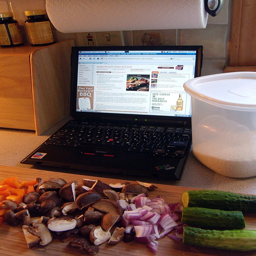
there is a lap top on a counter next to cut up food
a wooden cutting board with cut vegetables on it in front of an open laptop
A laptop sitting on a kitchen counter with chopped ingredients in front of it
A board full of chopped vegetables near a computer
A laptop with a recipe open and the prepared ingredients.